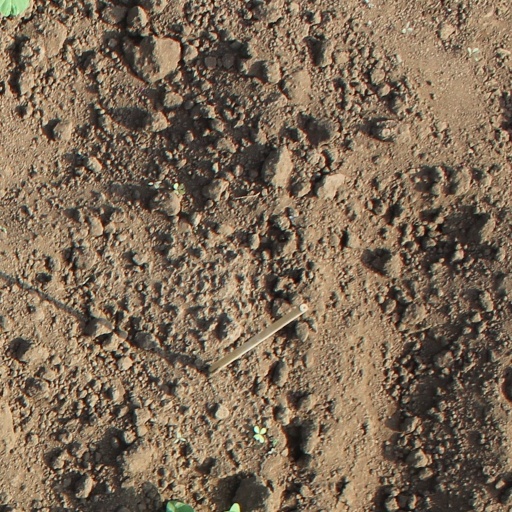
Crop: soybean